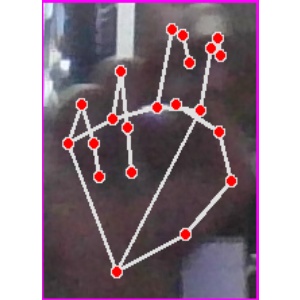
अक्षर: ह